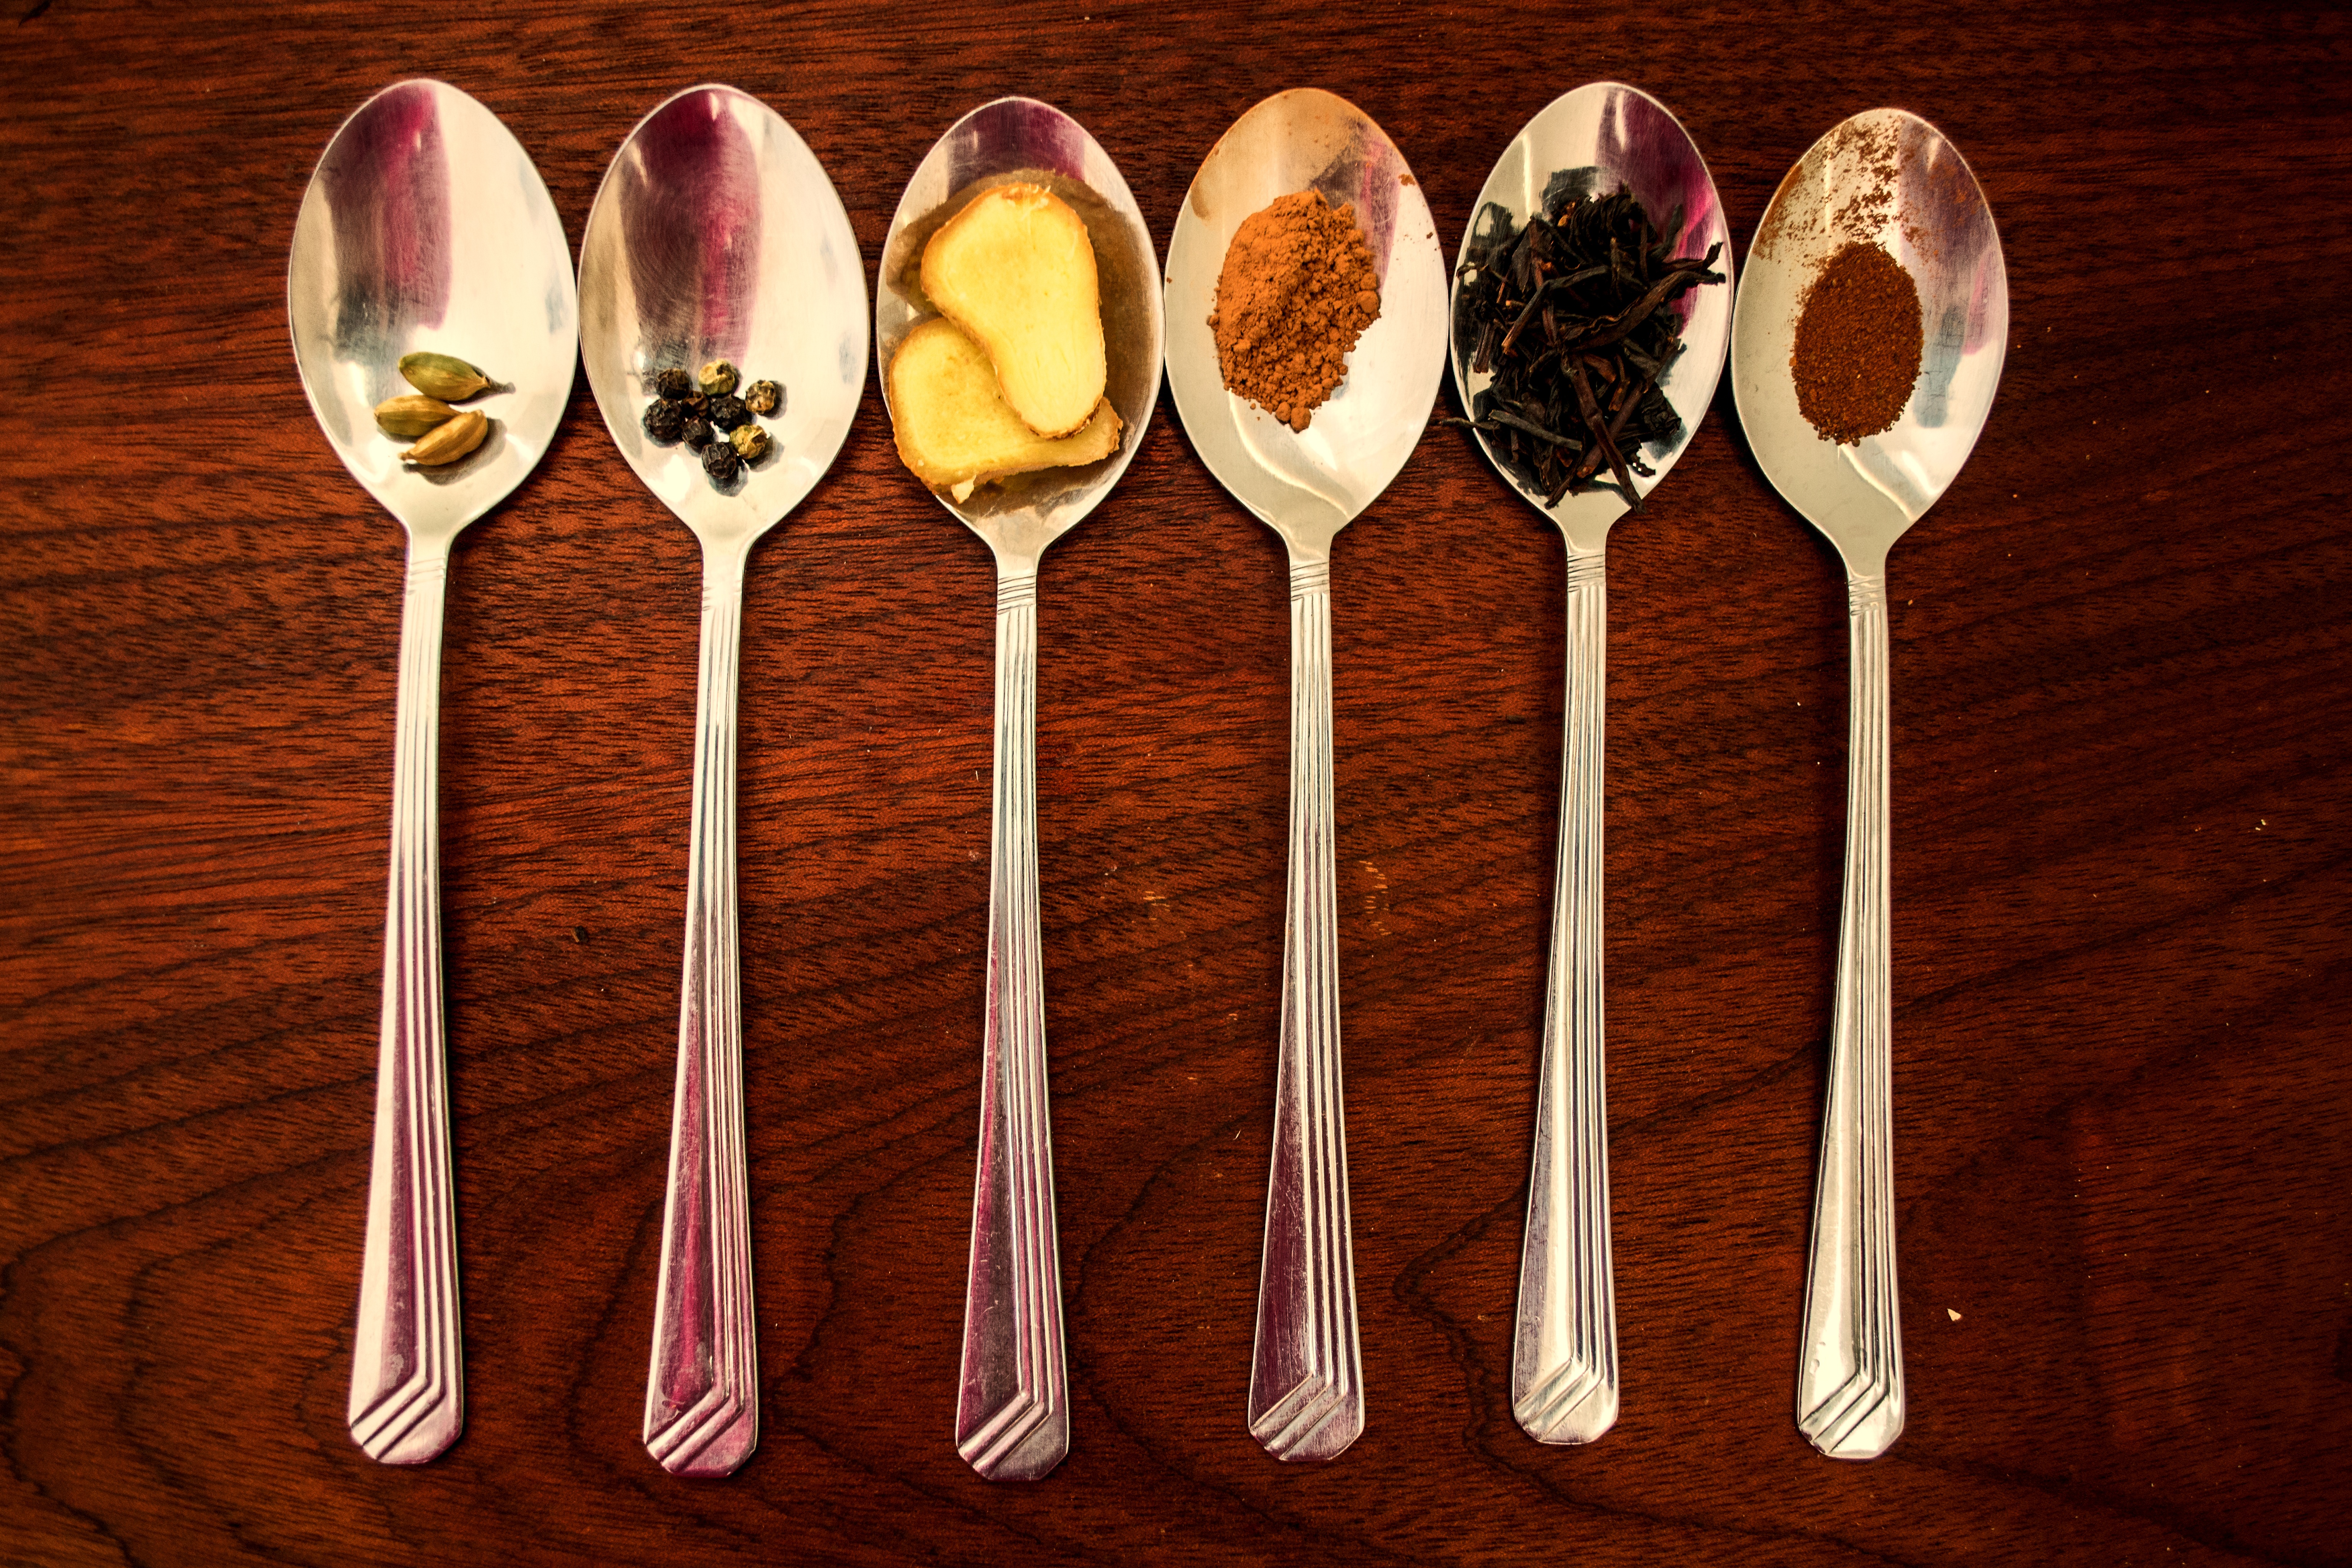
fork, cutlery, tea, tool, food, drink, black, healthy, tableware, spoon, cinnamon, coriander, spices, nutmeg, indian, ginger, herbs, traditional, organic, spoons, ingredients, aromatic, wellness, chai, infusion, masala, cardamom, decomposed